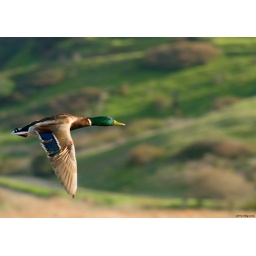
passing by the green hill